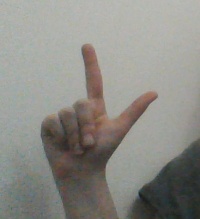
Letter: laam